Tirumala Nayaka

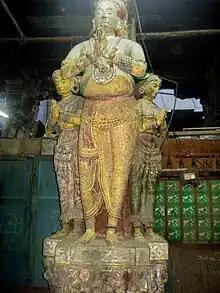
A statue of Tirumala Nayaka in Madurai

Tirumala Nayaka (reigned 1623–16 February 1659) was the ruler of Madurai Nayak Dynasty in the 17th century. He ruled Madurai between 1623 and 1659. His contributions are found in the many splendid buildings and temples of Madurai. He belongs to Balija caste. His kingdom was under constant threat from the armies of Bijapur Sultanate and the other neighbouring Muslim kingdoms, which he managed to repulse successfully. His territories comprised much of the old Pandya territories which included Coimbatore, Tirunelveli, Madurai districts, Aragalur in southern Tamil Nadu and some territories of the Travancore kingdom.